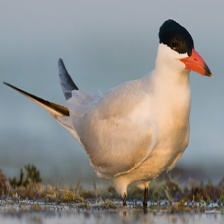
Species: CASPIAN TERN
Scientific name: HYDROPROGNE CASPIA